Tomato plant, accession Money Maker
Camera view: tilt-top (135 deg); turntable rotation: 240 degrees
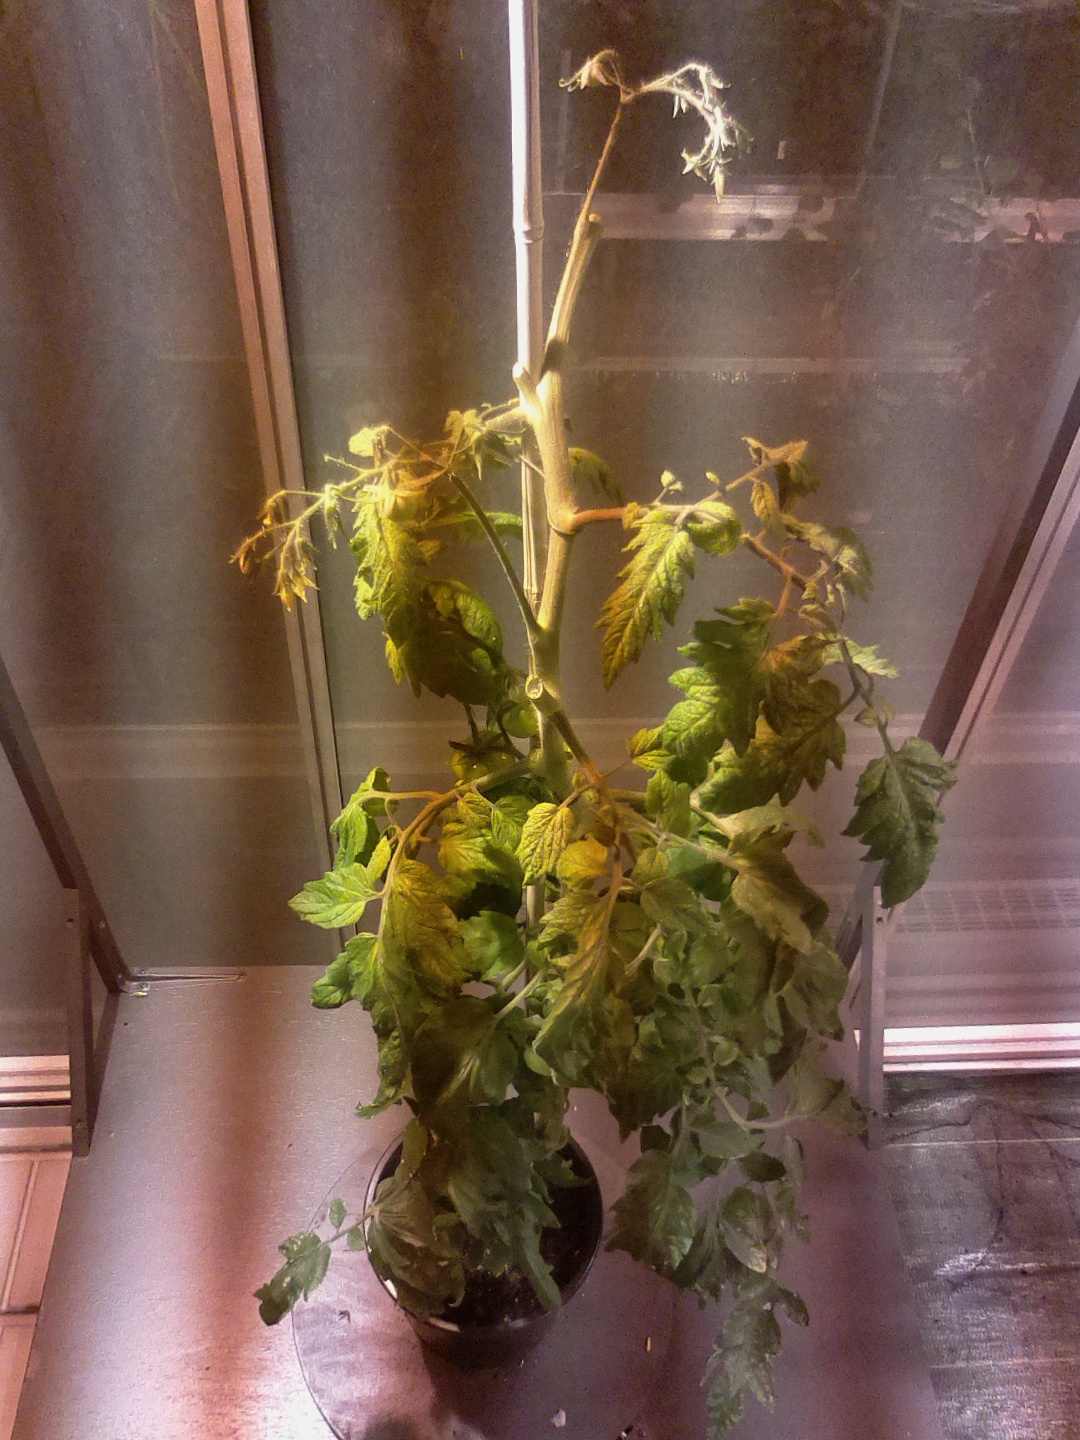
BBCH growth stage 75: 50%-60% of final fruit size